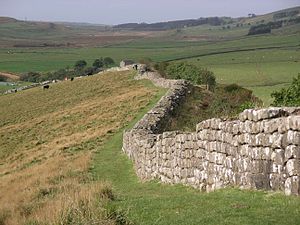
Hadrian / Regent
En del af Hadrians mur.
Aelius Traianus Hadrianus var romersk kejser fra 117 til sin død. Hans far var fætter til kejser Trajan.